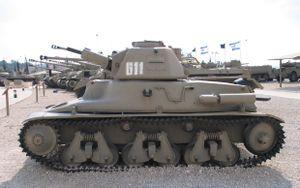
Une division cuirassée est un type de grande unité militaire de l'armée de terre française qui furent constituées à partir de janvier 1940 et qui participèrent à la bataille de France au début de la Seconde Guerre mondiale. Durant la bataille, quatre unités de ce type verront le jour, et ont eu droit à une existence éphémère.
Le Hotchkiss H35 ou Char léger modèle 1935 H est un char léger français fabriqué à partir de 1935. Deux autres versions mieux motorisées seront lancés en 1938 et 1939 : les Hotchkiss H38 et Hotchkiss H39.
Hotchkiss est un constructeur automobile et manufacturier d'armes français, qui a produit des véhicules civils de 1904 à 1954 et des véhicules militaires jusqu'en 1969.